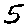
Label: 5